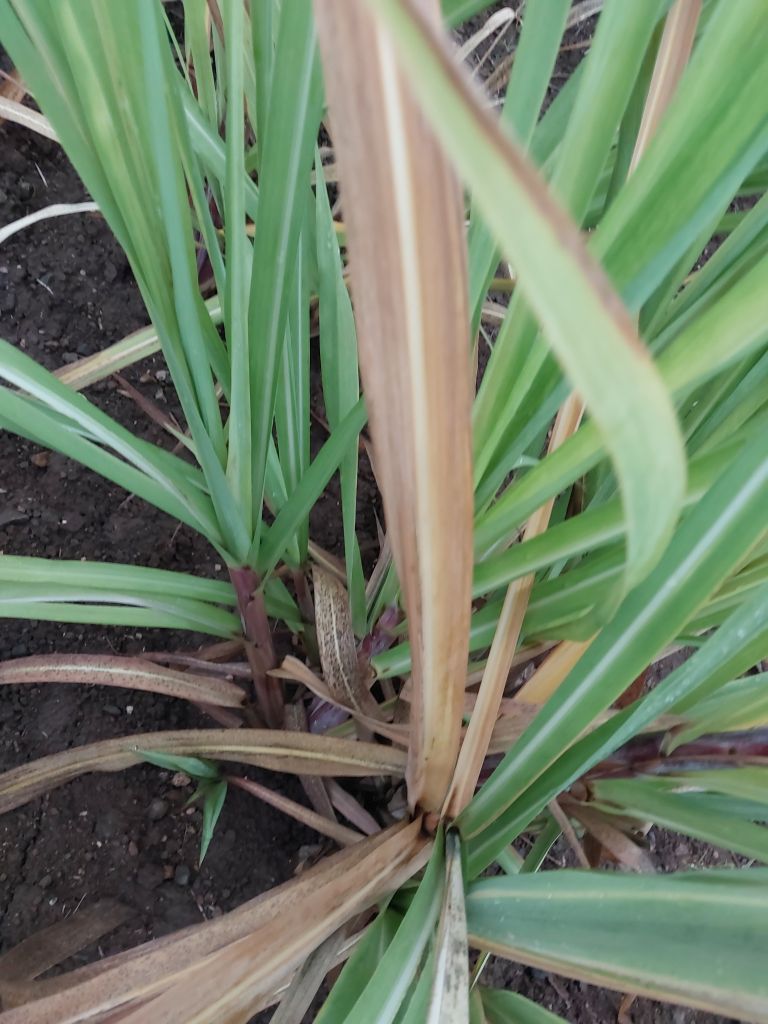
Label: BrownRust